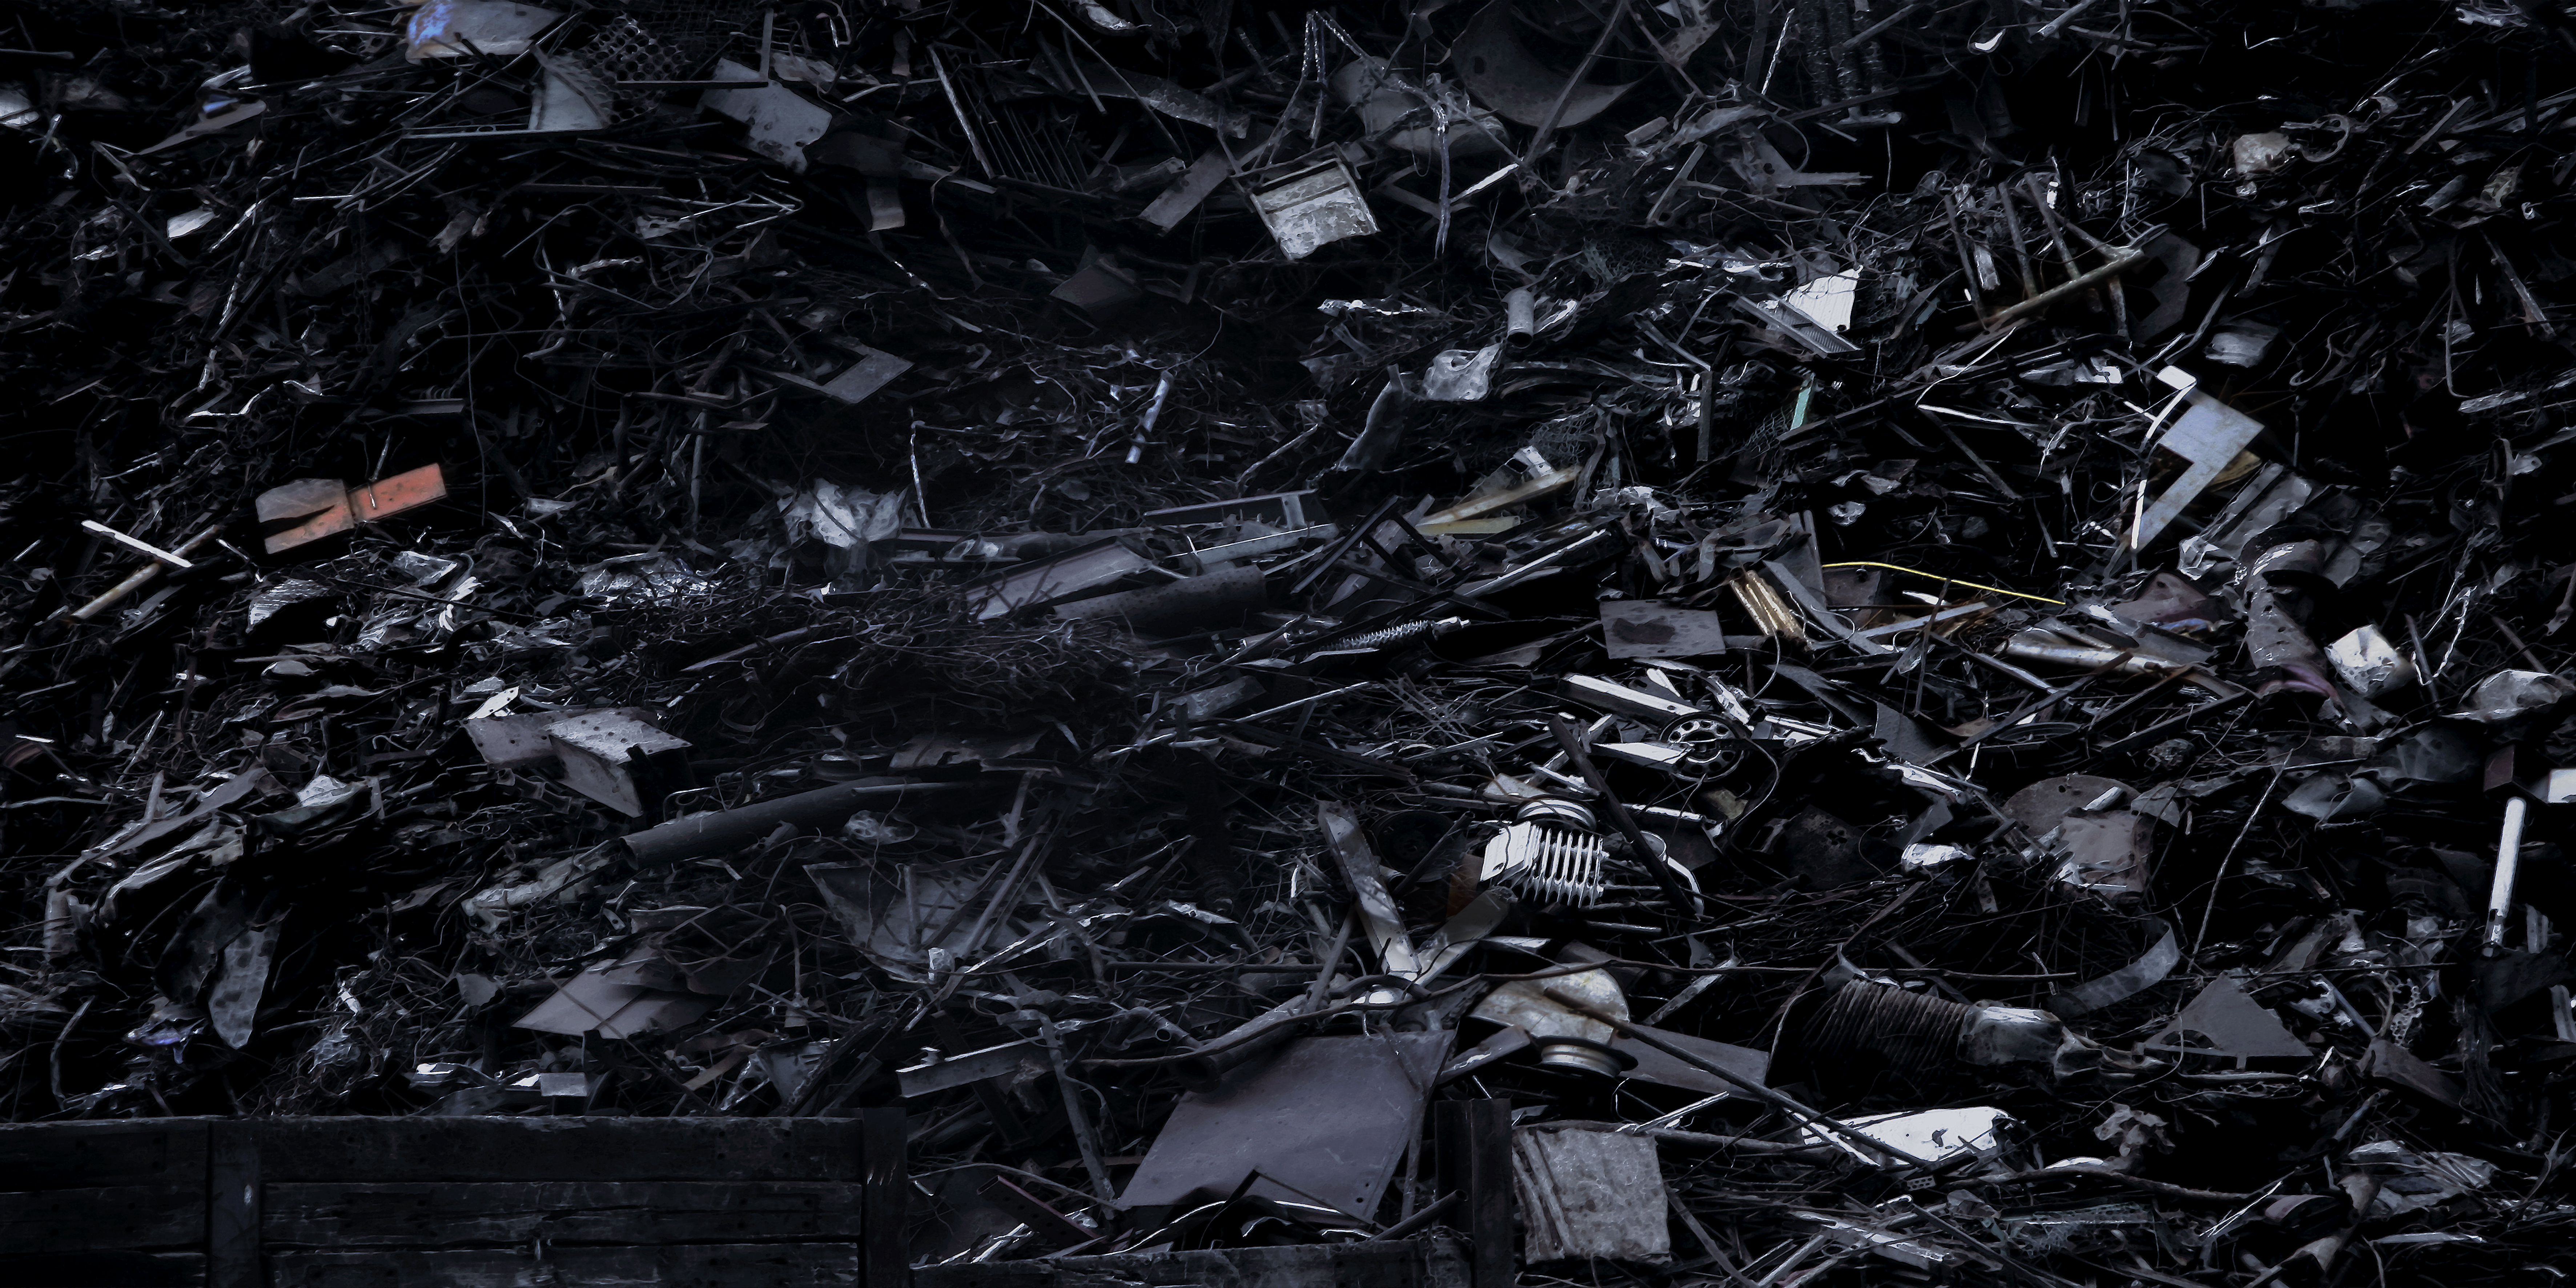
scrap, garbage, metal, darkness, chaos, black, black and white, leaf, monochrome, waste, photography, monochrome photography